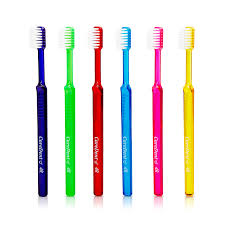
Waste category: trash